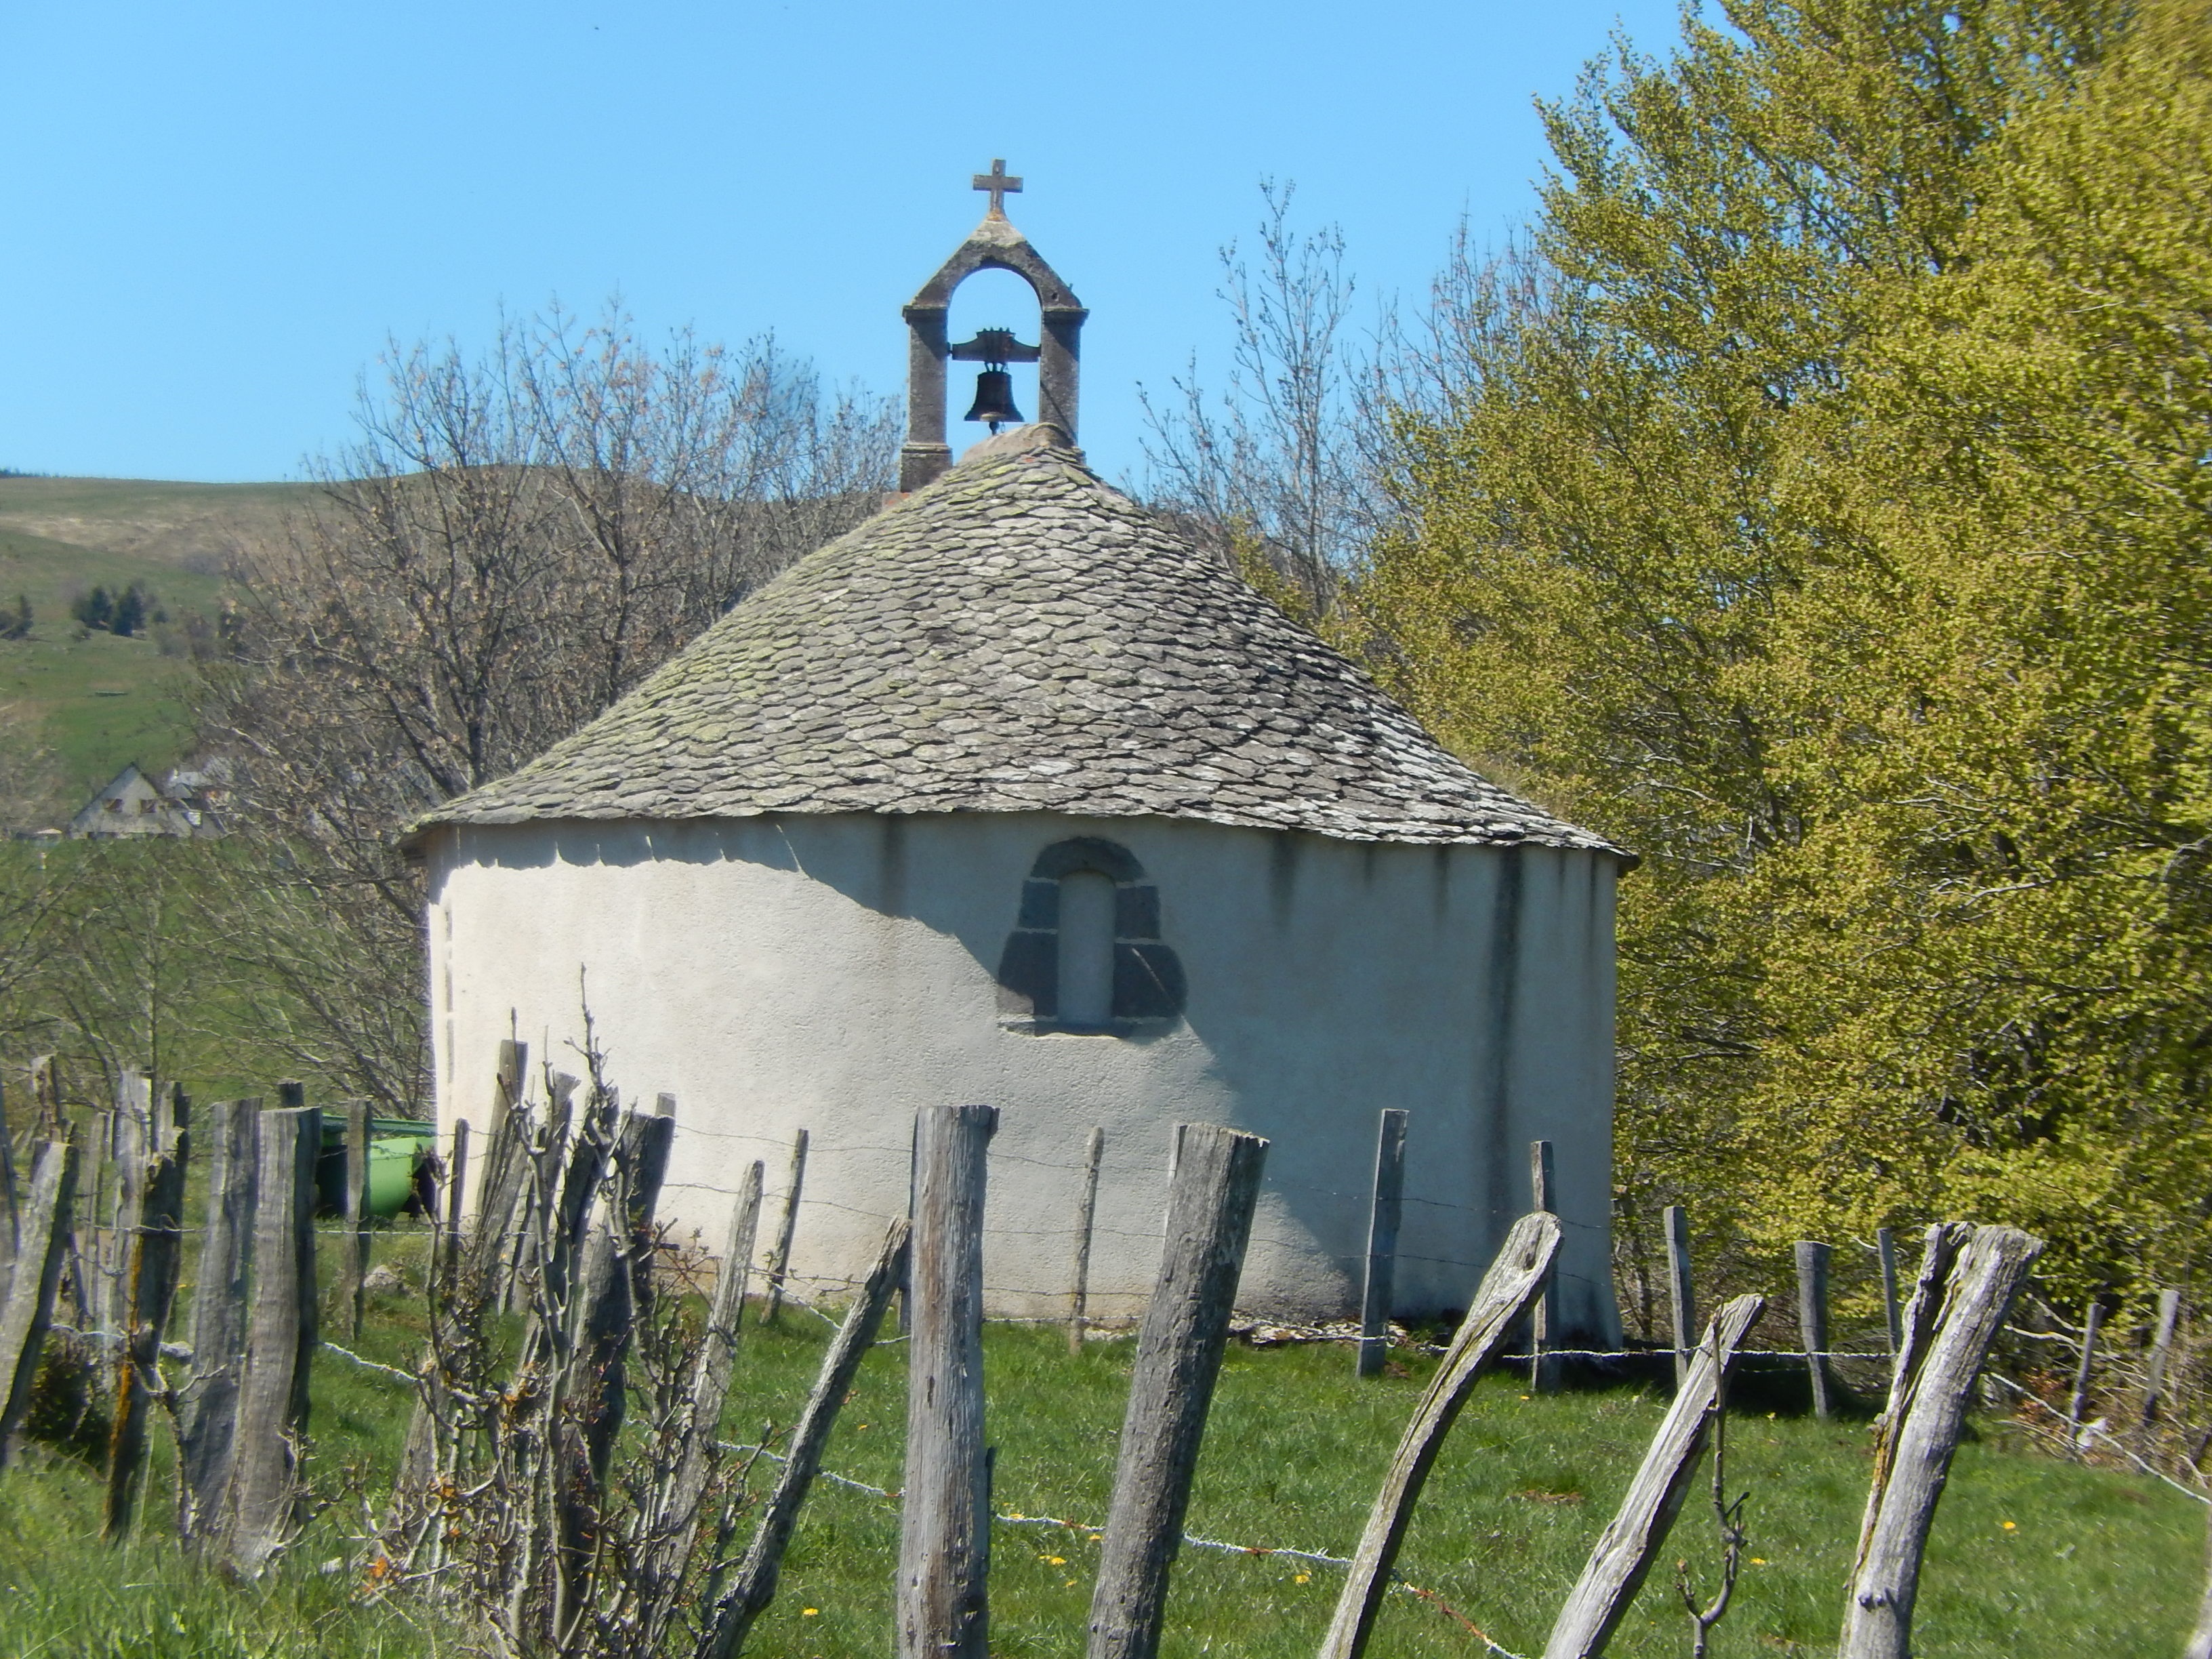
nature, field, building, hut, village, cottage, chapel, auvergne, rural area, outdoor structure